Listen to Me Marlon

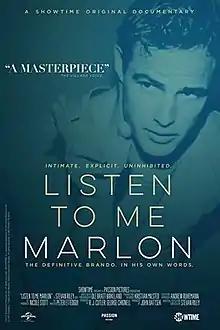
U.S. theatrical release poster

Listen to Me Marlon is a 2015 British documentary film written, directed and edited by Stevan Riley about the movie star and iconic actor Marlon Brando.